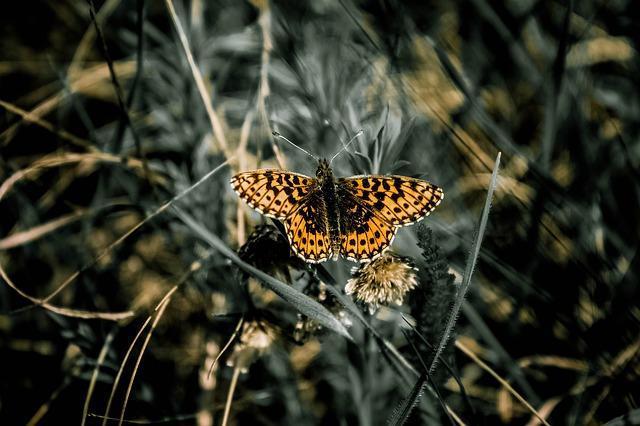
butterfly